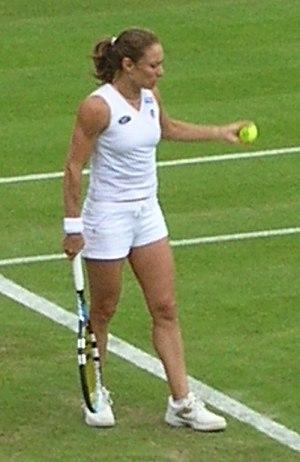
L'AS Patton-Rennes est un des principaux clubs français de tennis. Fondé en 1975, le club a remporté dix titres de Champion de France, ce qui constitue le deuxième palmarès national derrière le Racing Club de France. Le club a également remporté cinq titres de Champion d'Europe. Le club disparait brusquement en 2010.
Anna Smashnova est une joueuse de tennis israélienne, professionnelle de 1991 à 2007. Elle est également connue sous son nom de femme mariée, Anna Smashnova-Pistolesi.